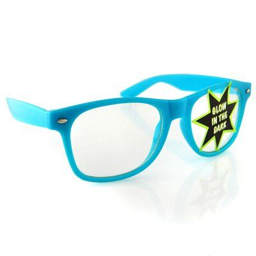
hipster glasses glow in the dark